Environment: real
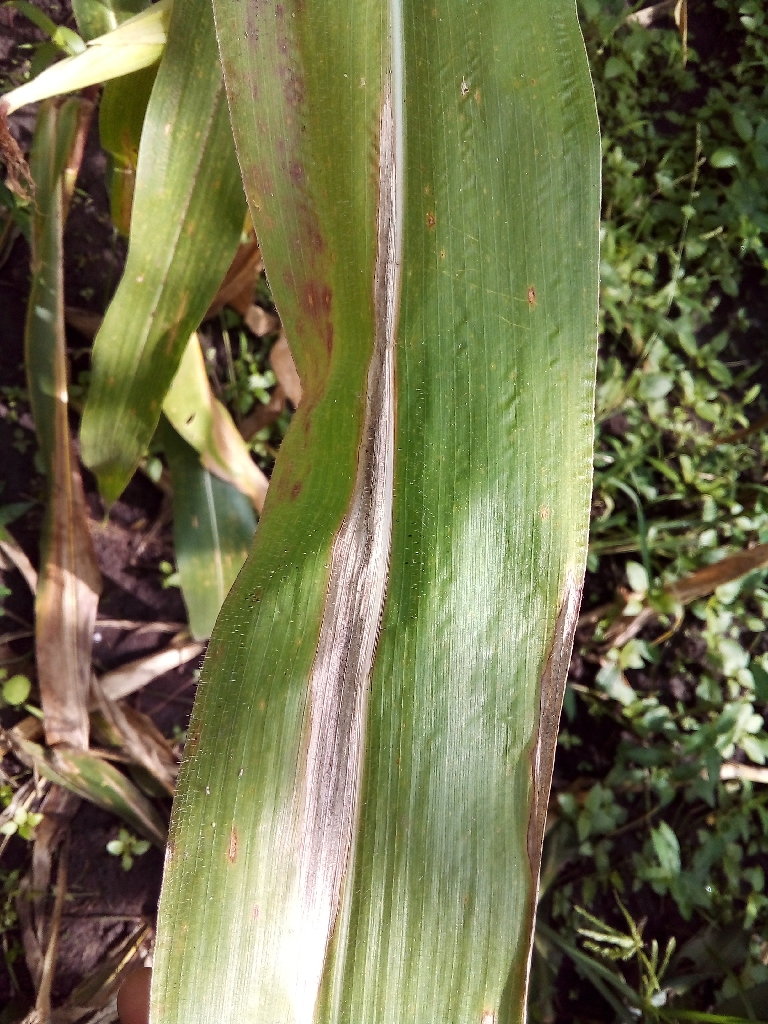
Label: northern_corn_leaf_blight